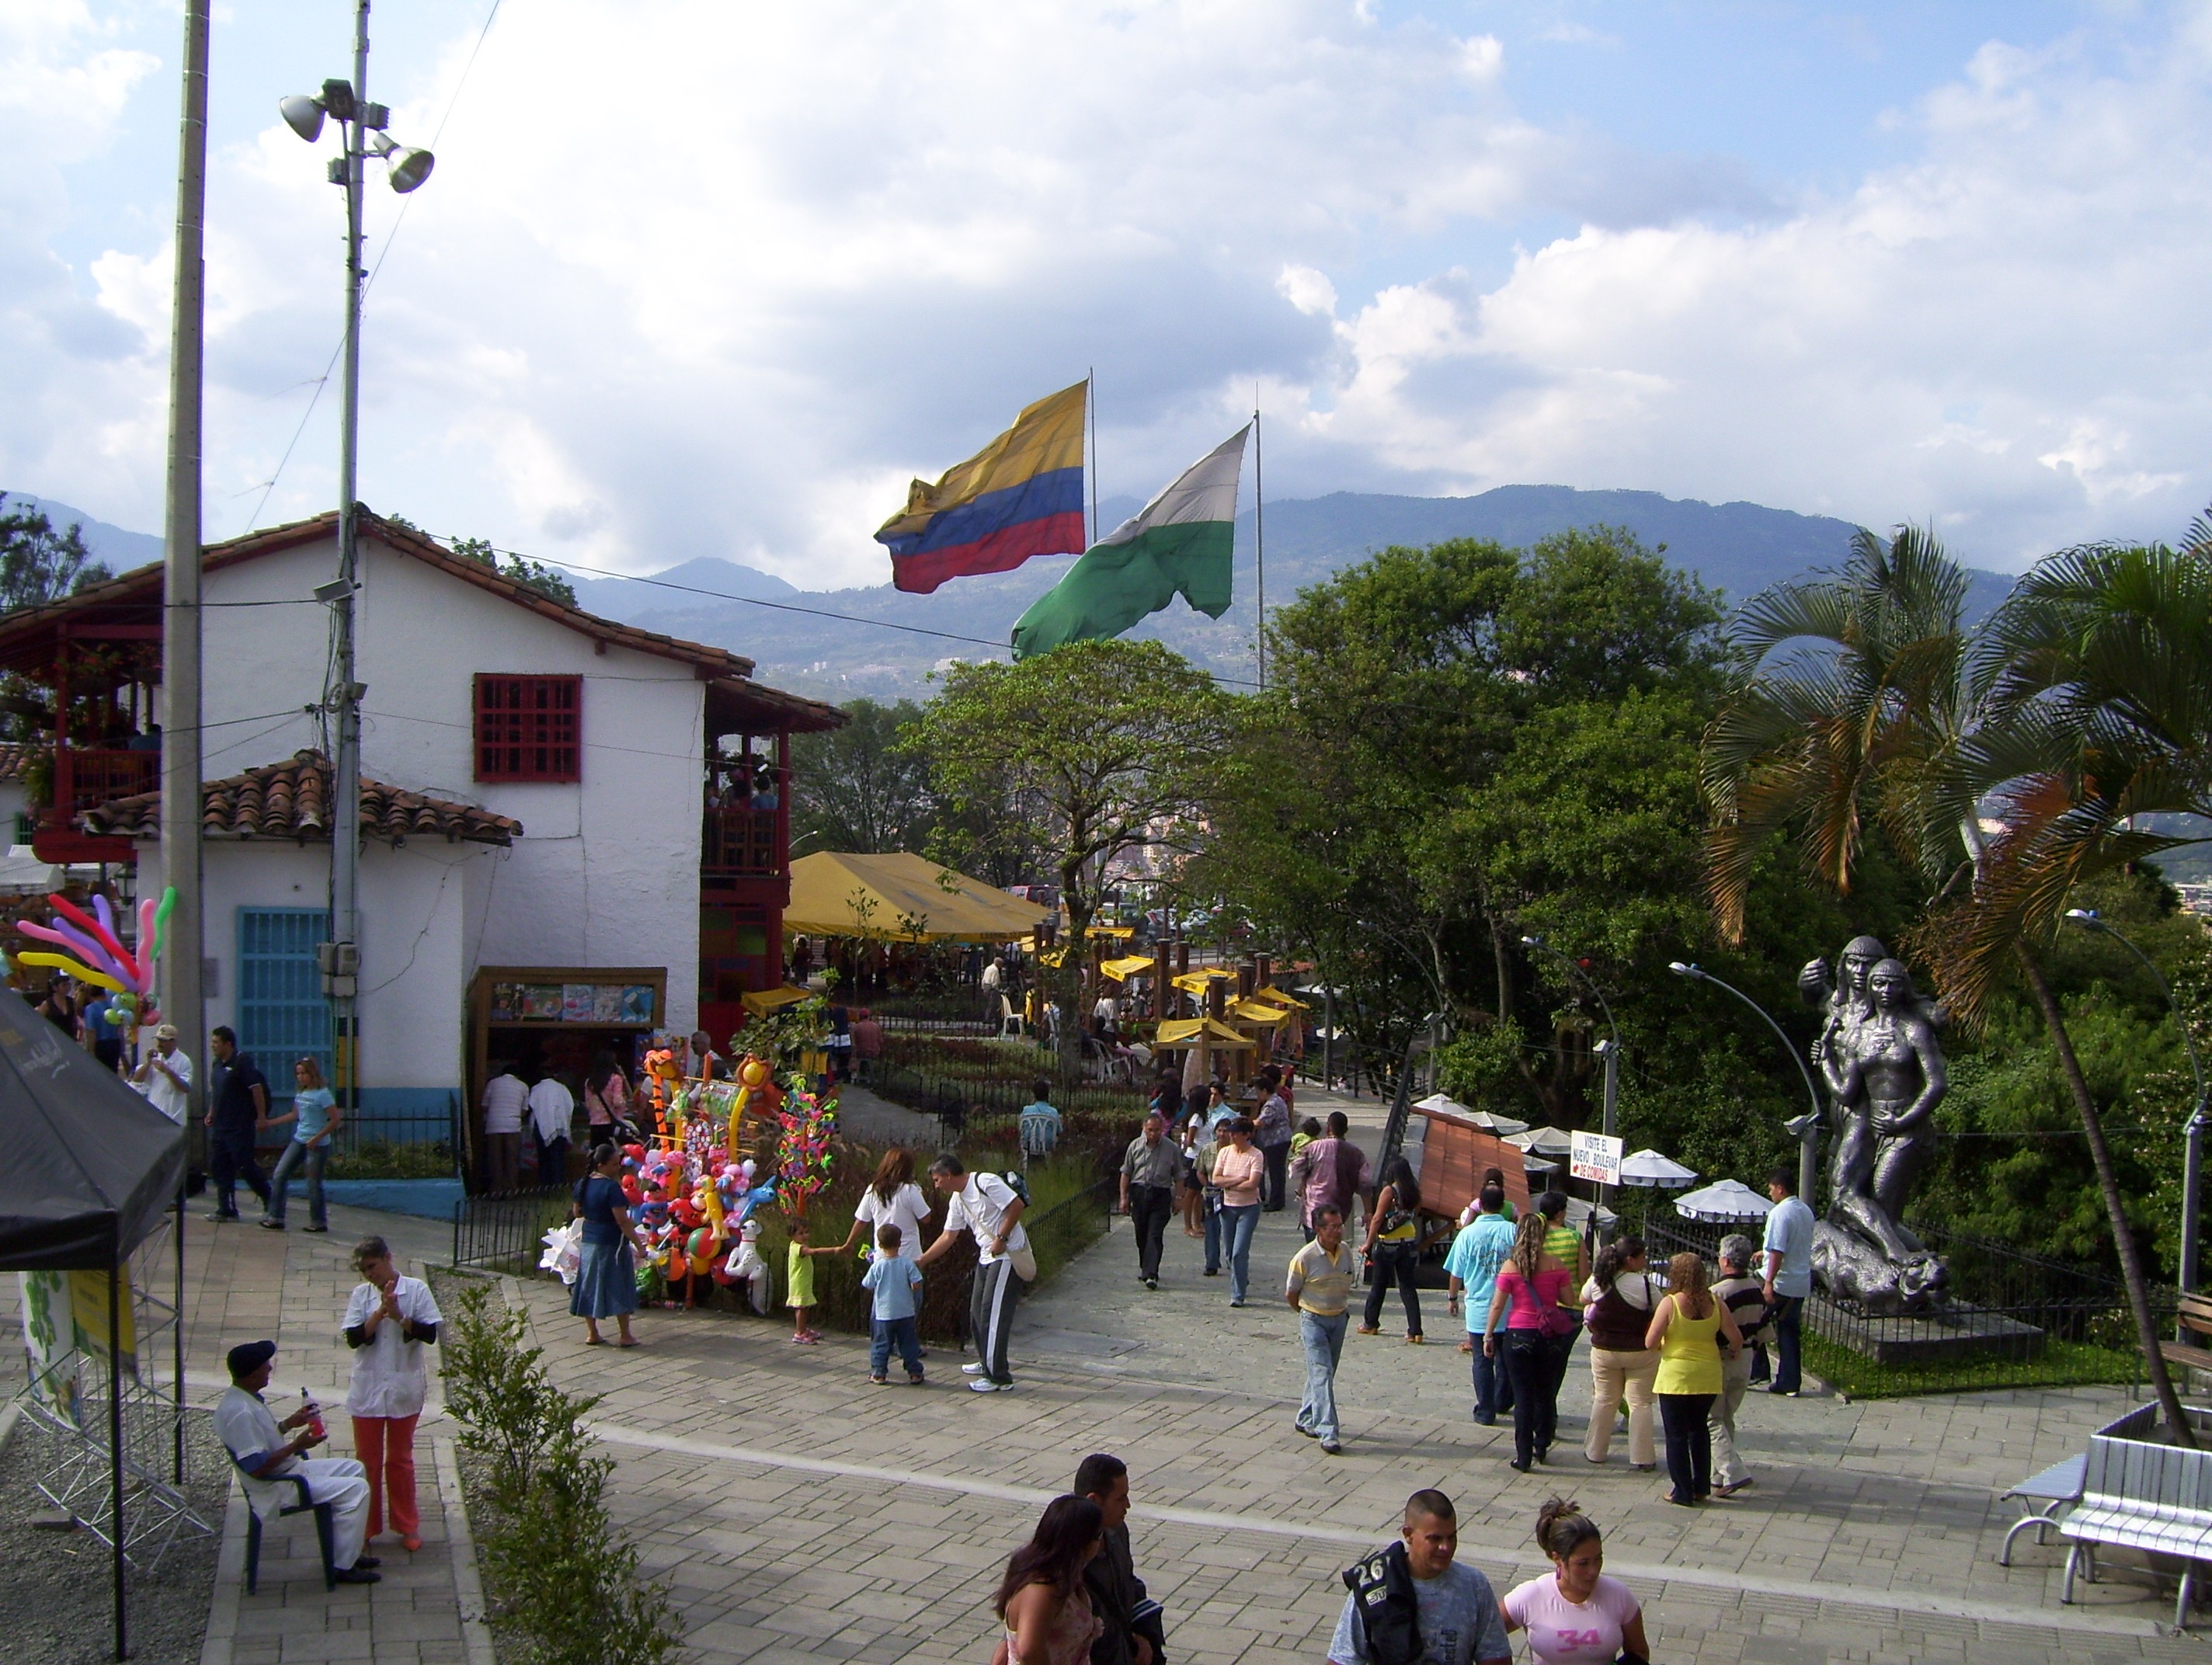
tree, people, plant, sky, city, crowd, recreation, plaza, square, tourism, leisure, tourists, tourist attraction, fair, colombia, medellin, pueblito paisa